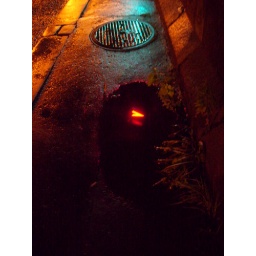
red sign in the pool